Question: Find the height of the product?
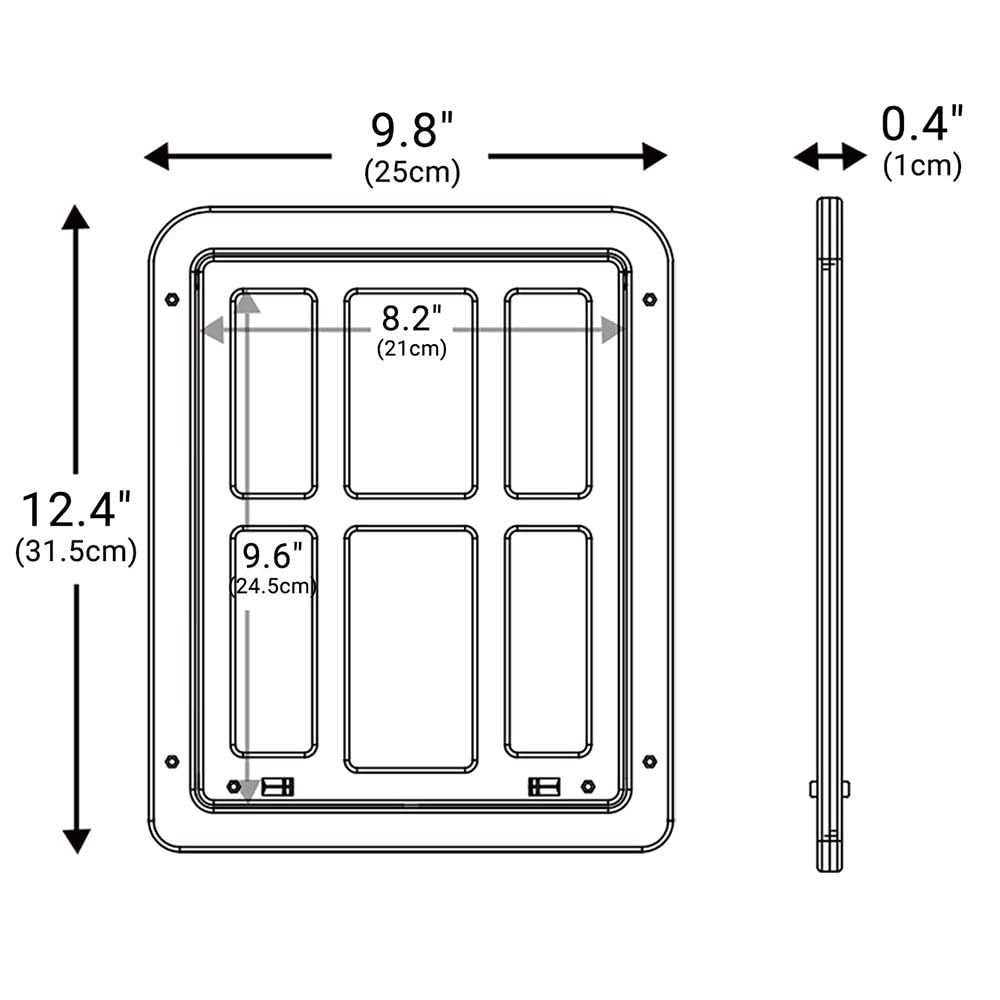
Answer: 12.4 inch